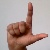
The image shows a hand gesture representing the letter 'L' in Indian Sign Language.